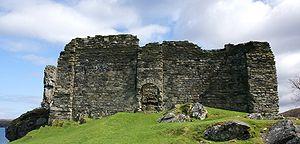
Argyll and Bute est le deuxième council area de l'Écosse et région de lieutenance en superficie. Il s'agit d'une région rurale, 23ᵉ en population, orientée vers les services et le tourisme. La région a un volet maritime important, comportant plus de 3 000 km de côtes avec des îles à l'histoire importante pour l'Écosse, telles que Iona. La région est considérée sur le plan historique comme le « berceau de l'Écosse », car elle est le point d'entrée d'où les Gaëls venant d'Irlande ont amené leur langue et culture, formant le royaume de Dál Riata. La région est restée longtemps en bordure du pouvoir central, parfois sous l'égide des Norvégiens, puis séparée comme royaume du Seigneur des Îles.